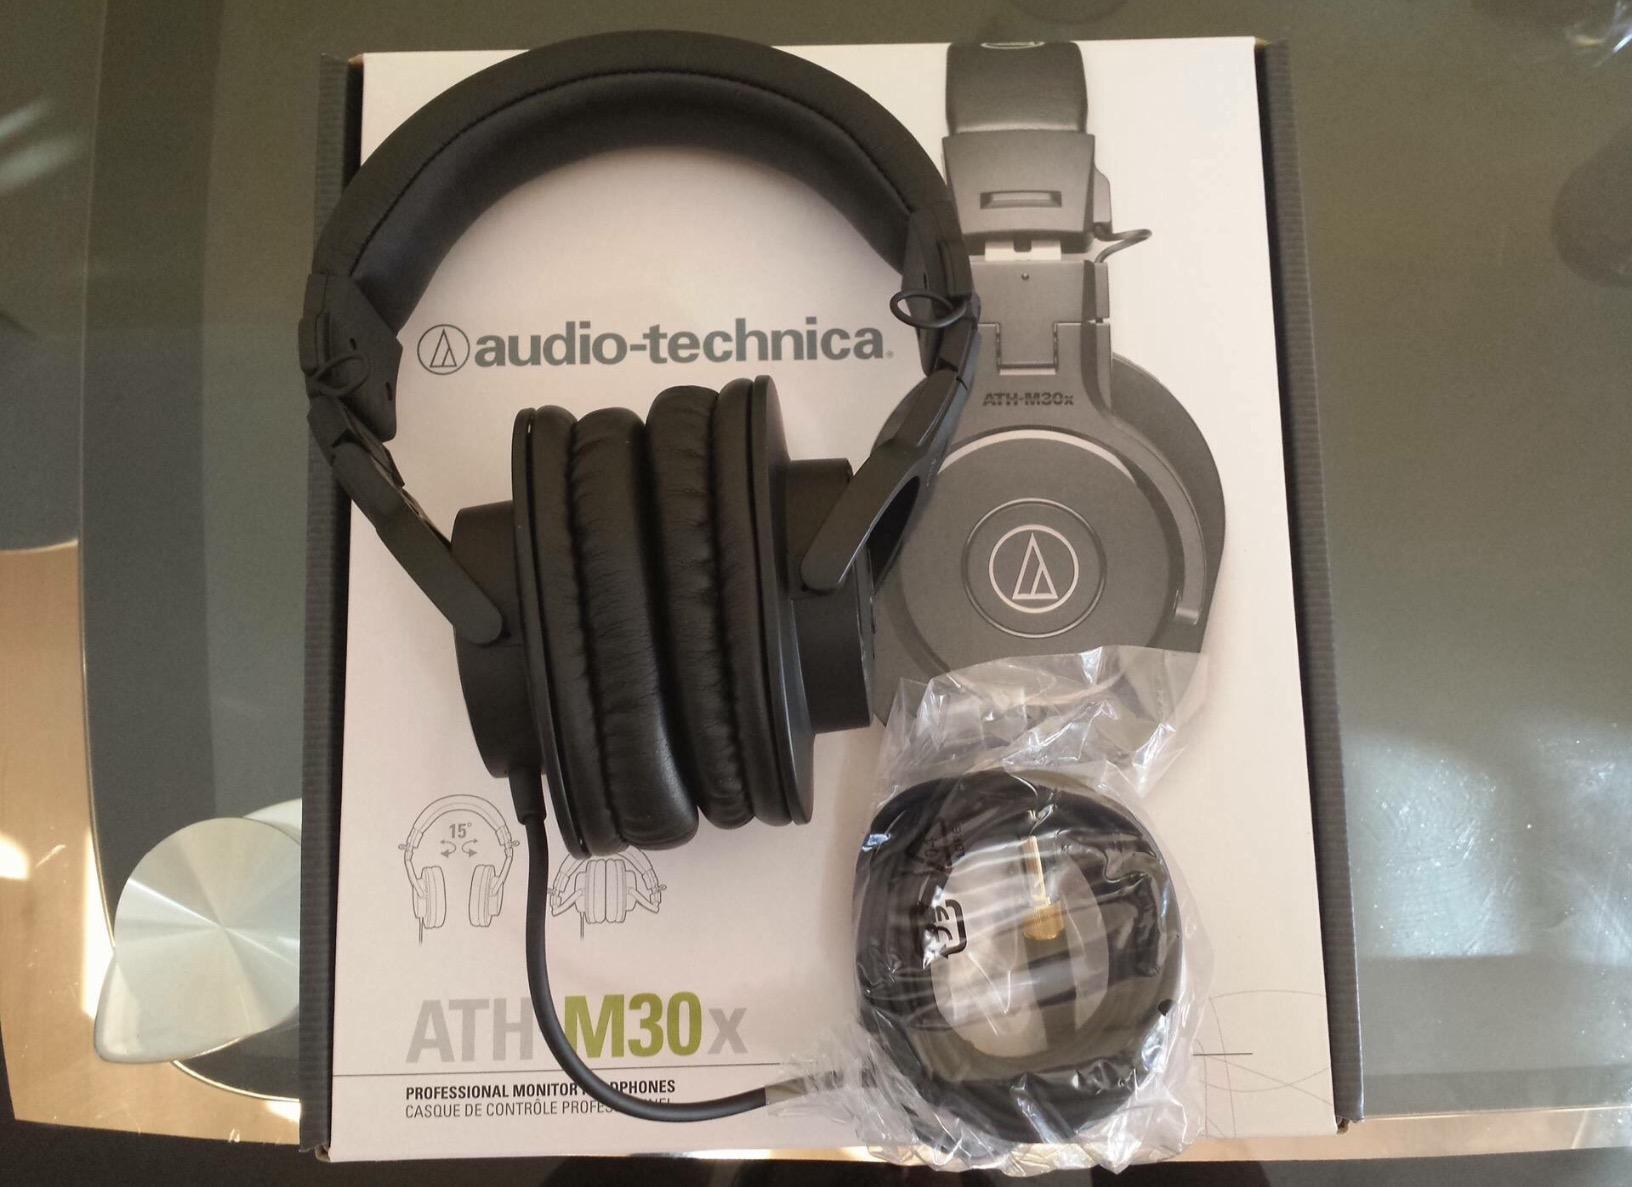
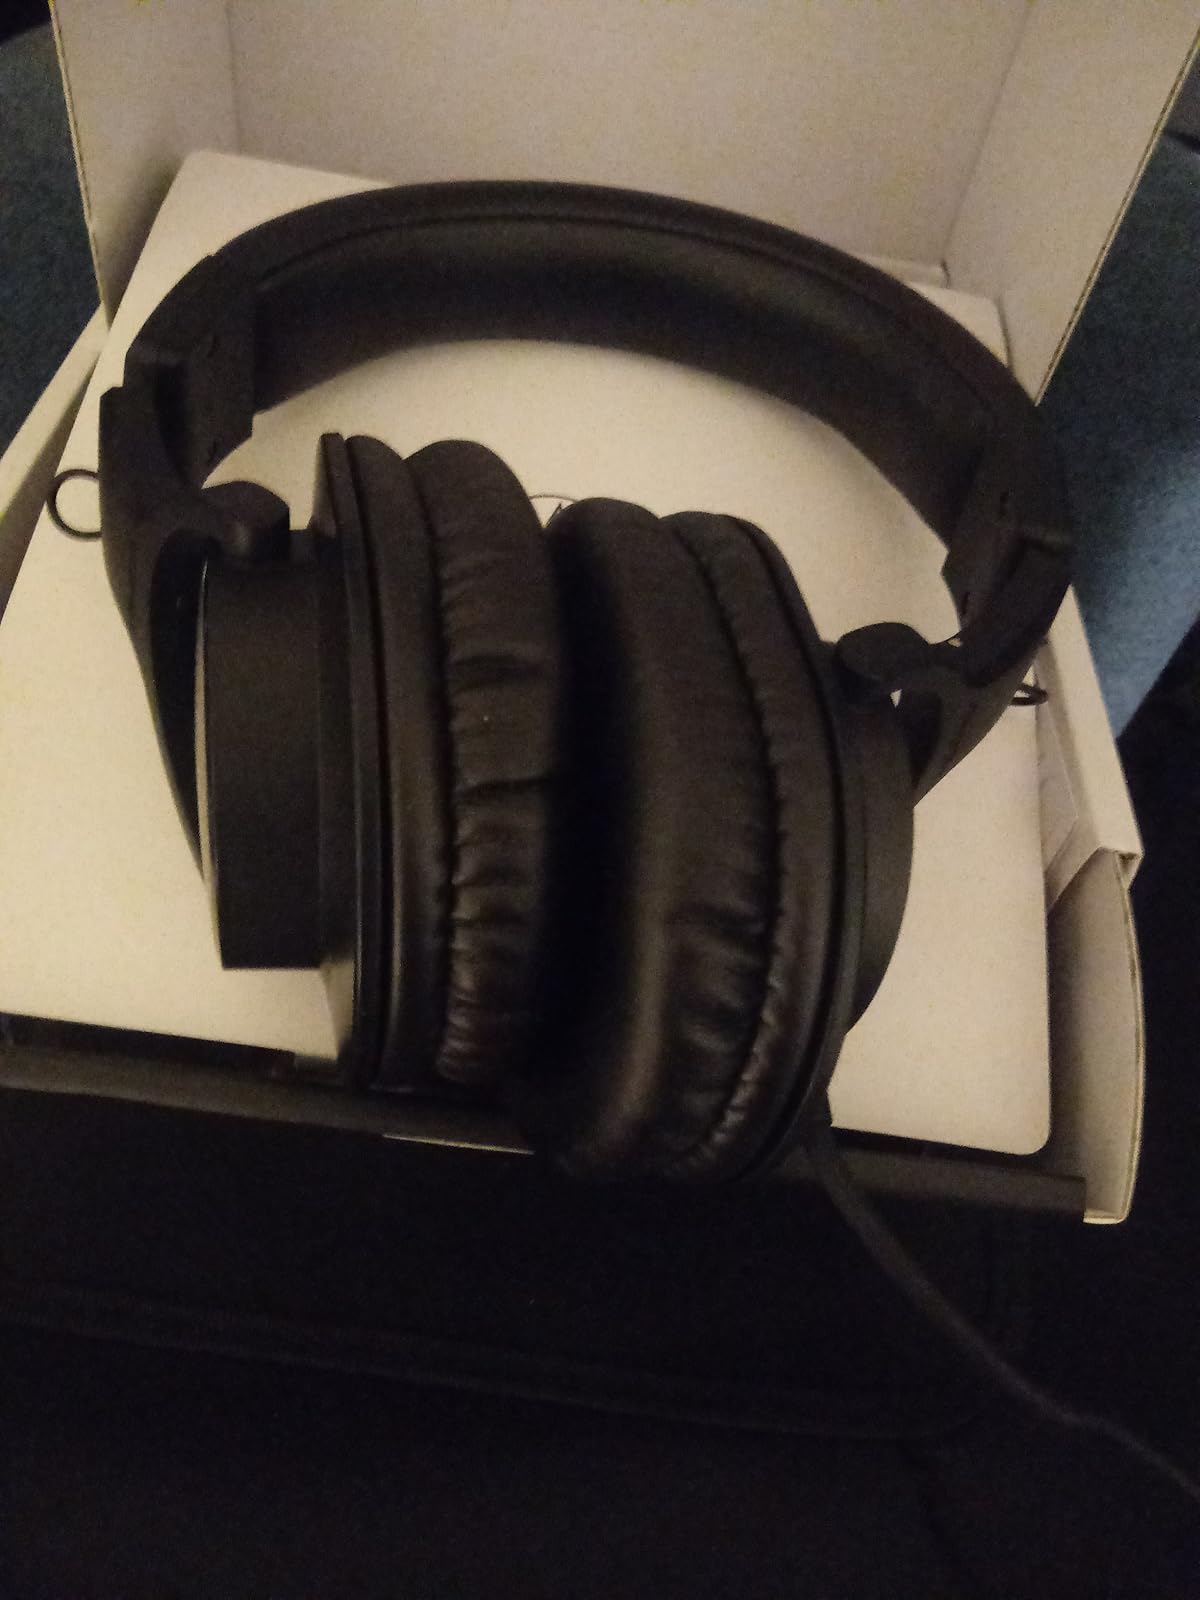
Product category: headphones
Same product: no